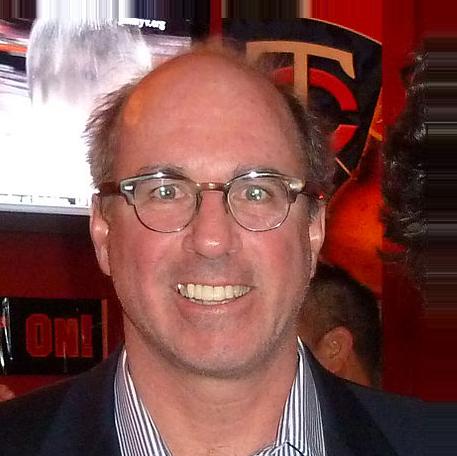
Age: 53